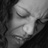
Emotion: sad